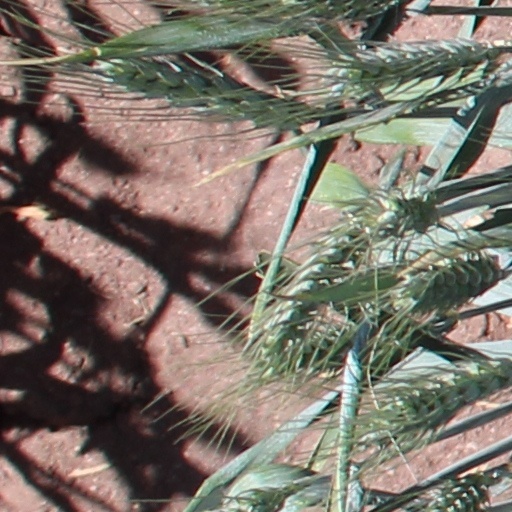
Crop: wheat